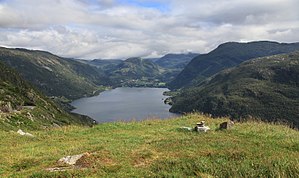
Røldalsvatnet
Røldalsvatnet set mod nord, fjeldsiden ved fylkesveg 520. Røldal ses for enden af søen
Røldalsvatnet set mod nord, fjeldsiden ved fylkesveg 520. Røldal ses for enden af søen
Røldalsvatnet er en sø som ligger ved Røldal i Odda kommune i Vestland fylke i Norge. Søen er reguleret som led i udbygningen af Røldal-Suldal-vandkraftanlægget.